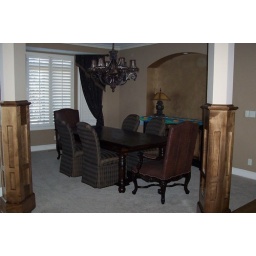
McKim dining room - We put Niles CM76's in the wall behind the table and a volume control in the wall.